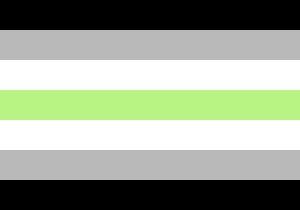
Les symboles LGBT sont un ensemble de symboles adopté par les lesbiennes, gays, bisexuels et transgenres comme des éléments d'auto-identification, censés démontrer l'unité, la fierté et les valeurs partagées par ces personnes.